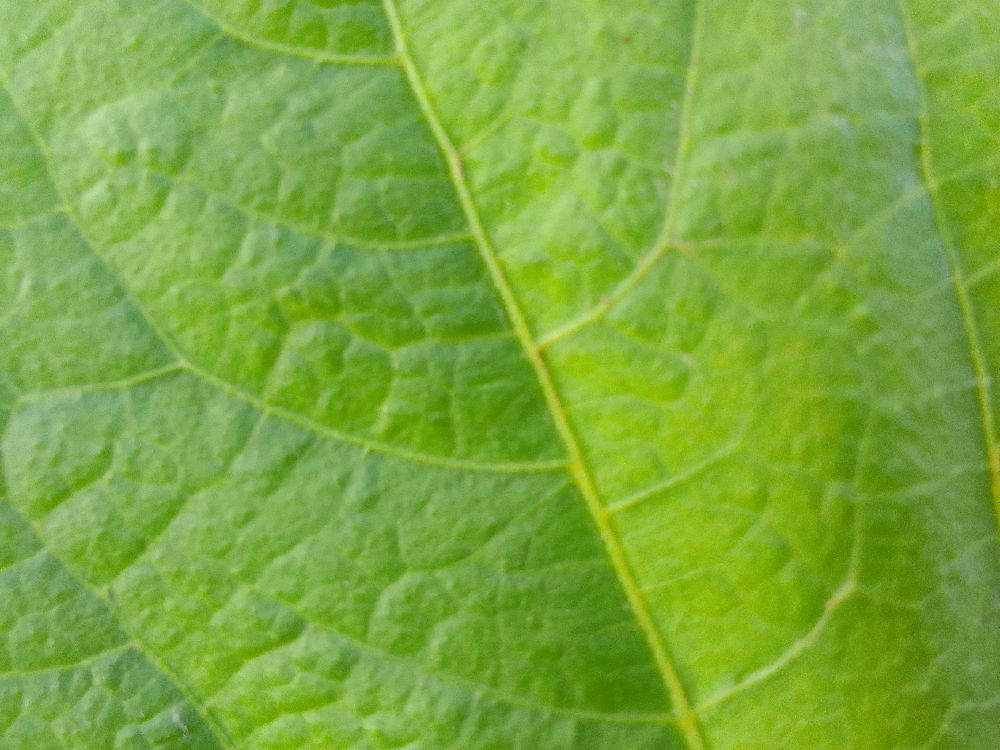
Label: healthy